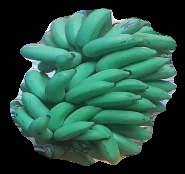
Variety: elakki-bale
Grade: grade2